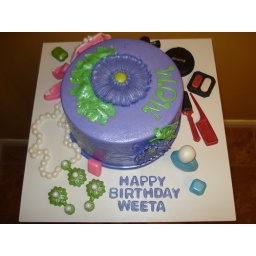
White sour cream cake filled with white chocolate mousse and pineapple pieces.. embossed buttercream with detail done in chocolate and fondant